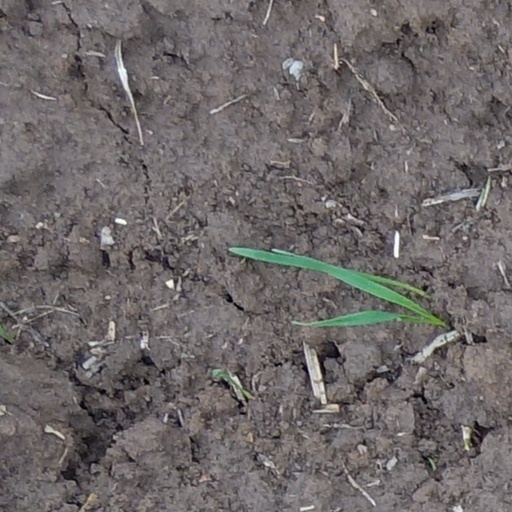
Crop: wheat